Economy of Dublin

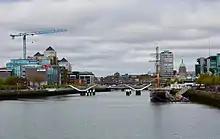
Dublin's city centre from Samuel Beckett Bridge

Dublin is the largest city and capital of Ireland, and is the country's economic hub. As well as being the location of the national parliament and most of the civil service, Dublin is also the focal point of media in the country. Much of Ireland's transportation network radiates from the city, and Dublin Port is responsible for a large proportion of Ireland's import and export trade.